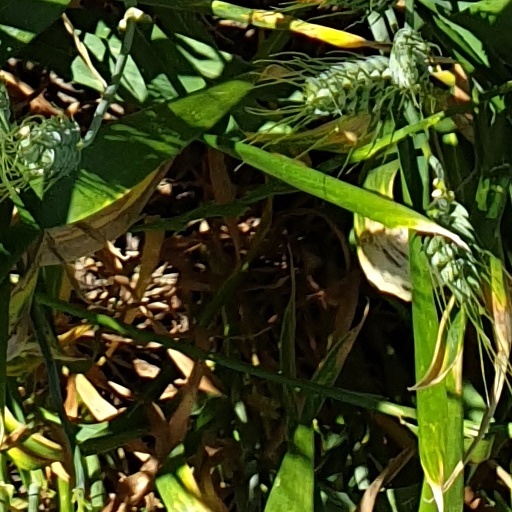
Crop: wheat